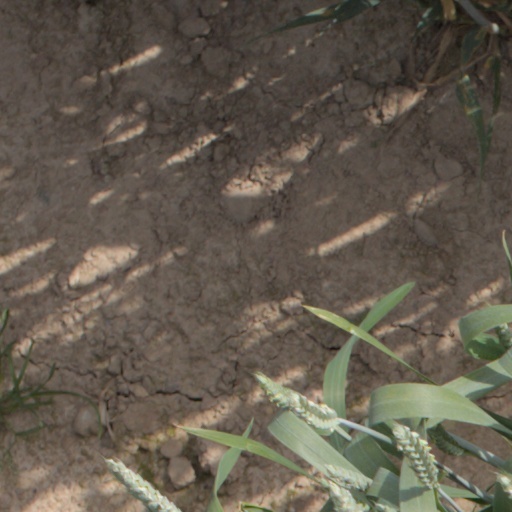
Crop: wheat